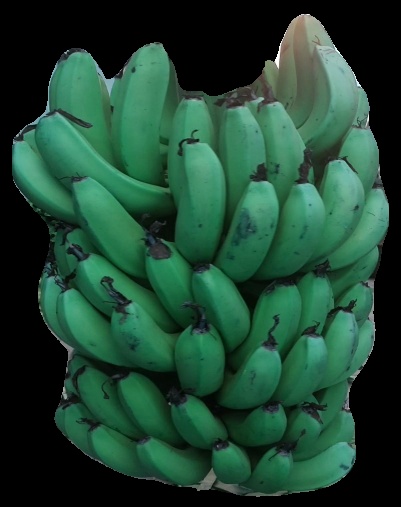
Variety: pachbale
Grade: grade2